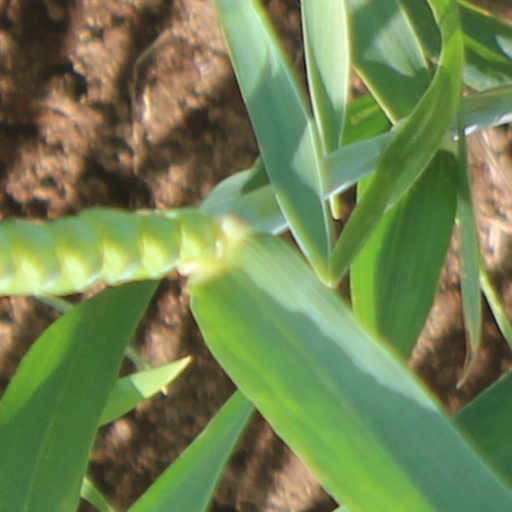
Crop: wheat